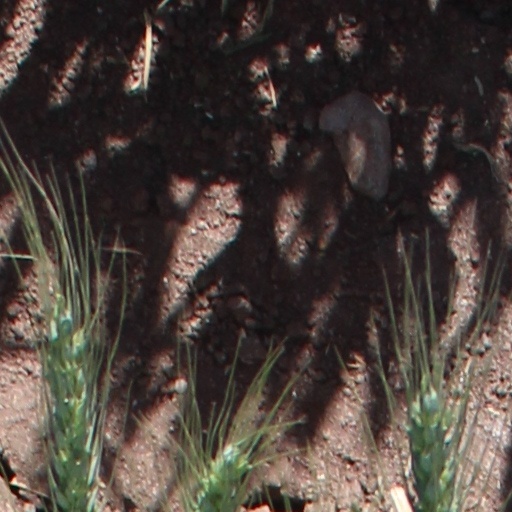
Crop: wheat